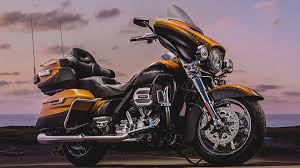
Vehicle type: Motorcycles